Fabbrica di Cioccolato Cima Norma

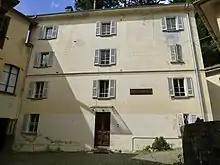
Female workers' pension of Cima-Norma S.A. (Pensione per Operaie)

The brothers who had returned from Nice, Rocco, Clemente, Ernesto and Bernardino Cima, founded the factory in Dangio-Torre in 1903. It consisted initially of nine employees under the name Cima Frères in the former San Salvatore brewery, which had been founded in 1879 and was in production until 1905. They sold the company on 19 May 1913 to Giuseppe Pagani (1859–1939), who had joined as an investor in 1908. Born in Torre, Giuseppe Pagani had worked as a waiter in London since 1873, but made his fortune in the hotel and restaurant business. In 1903 he sold his thriving Pagani's Restaurant with a private "Artist Room" at 54 Great Portland Street - whose guests included Pyotr Ilyich Tchaikovsky, Giacomo Puccini and Nellie Melba- and left London. In Switzerland, he invested in the chocolate factory Baumann and Cie., in liquidation in Adliswil near Zurich, with its Norma brand, whose inventory and customer base he acquired for 55,000 francs. In 1930 he managed both companies under the newly incorporated company "Cima Norma S.A." Since his father had run his own chocolate production in Milan for a long time, Pagani was familiar with the business. This development initiated an economic boom in the Blenio Valley and temporarily led to a drastic increase in the resident population due to the influx of workers from the surrounding valleys and neighbouring Italy. In the period from 1913 to 1920, for example, the factory had 493 employees, 68.8% of whom travelled from outside the valley. The numerous female workers who were underemployed in local agriculture also played a decisive role in the choice of the unusual location, since, for lack of other opportunities, they were often willing to work for extremely low wages. The foreign workers were under the supervision of Roman Catholic nuns, first the Sisters of the Holy Cross Menzingen and later the Sisters of Providence of the Institute of Charity. In accordance with the expectations of the time, "immorality" was to be put to a stop. As his descendant Giò Waeckerlin Induni writes, the workers under her supervision were required to secure their dowry in their free time. Pagani is said to have given them "a small dowry" at the wedding.